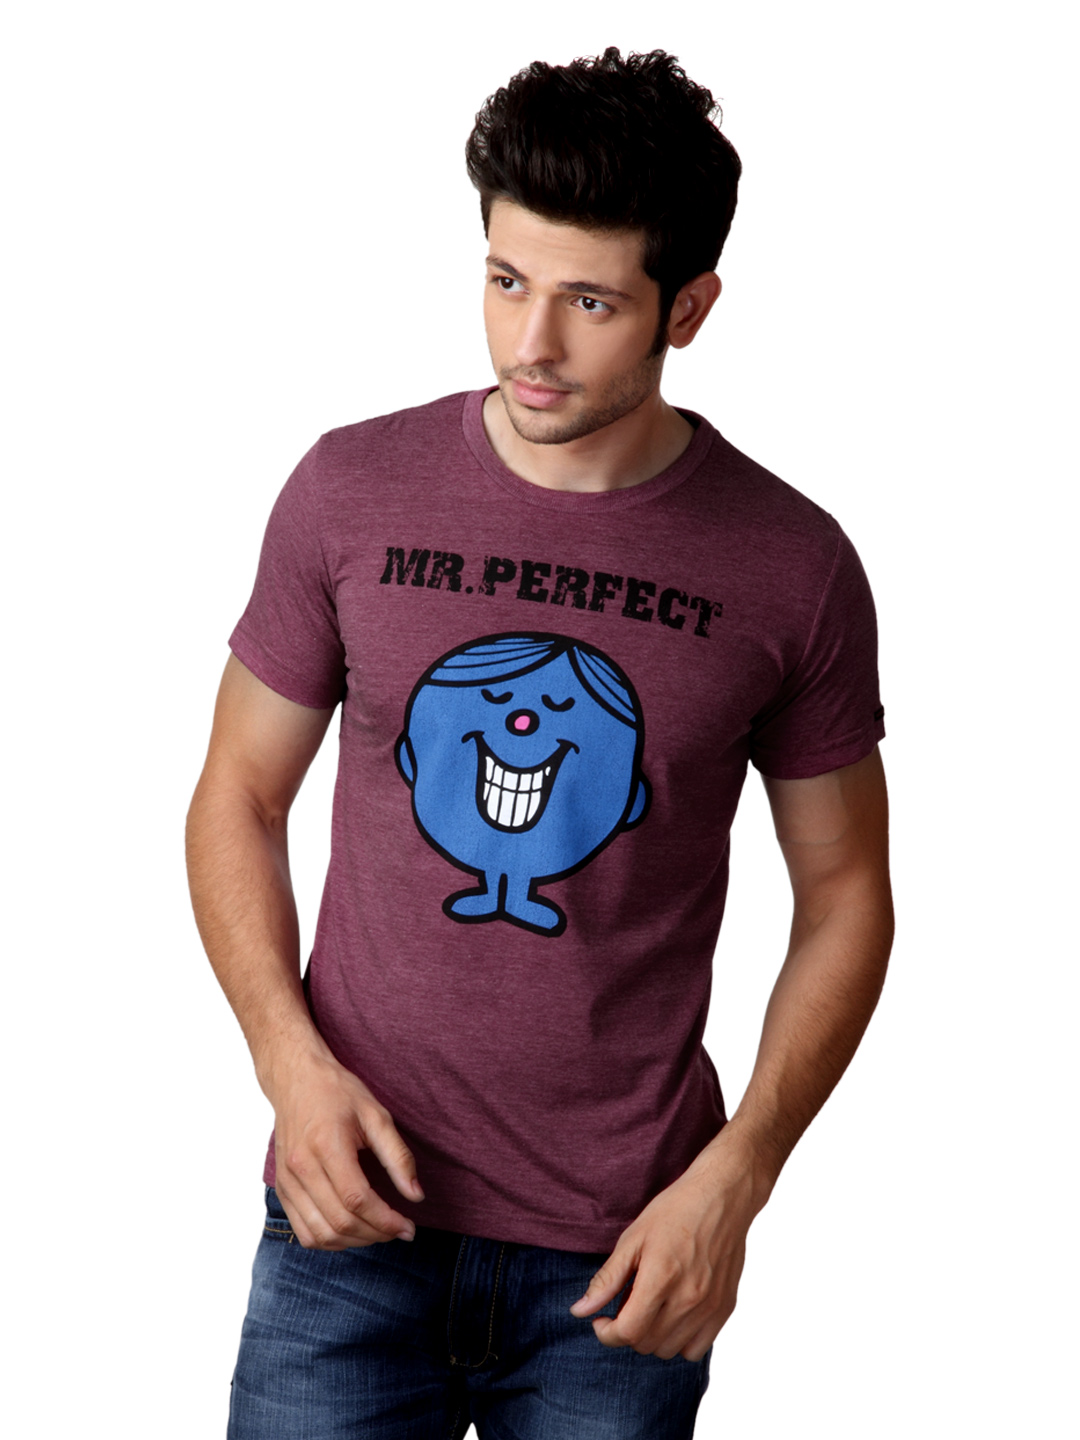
Mr.Men Maroon T-shirt
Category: Apparel / Topwear / Tshirts
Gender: Men
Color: Maroon
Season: Summer 2011
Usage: Casual